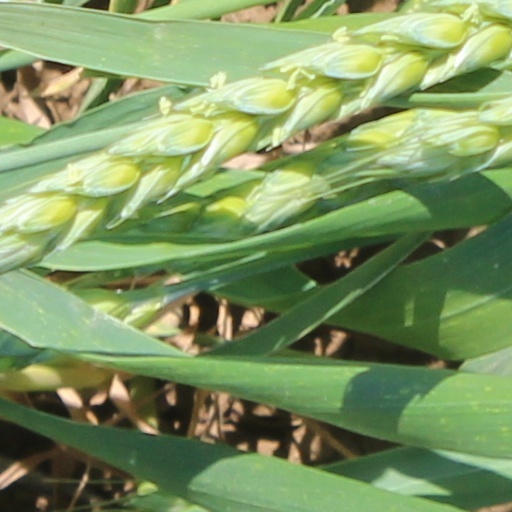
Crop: wheat